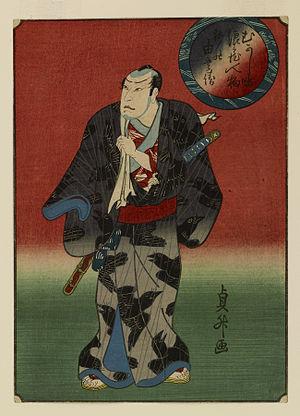
Portrait en buste de l'acteur Kataoka Ichizō I est le titre d'une estampe ukiyo-e conservée dans la collection permanente de la galerie d'art du Japon du Musée royal de l'Ontario au Canada. L'impression, qui date environ du milieu du XIXᵉ siècle, est un exemple de kamigata-e, images produites dans les régions d'Osaka et Kyoto. Le musée royal attribue l’œuvre à Gochōtei Sadamasu II, plus généralement appelé Utagawa Sadamasu II. D'autres institutions cependant, identifient Utagawa Kunimasu — aussi connu sous le nom Sadamasu I — comme son auteur.